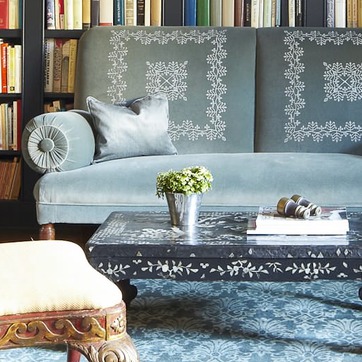
Material: foliage